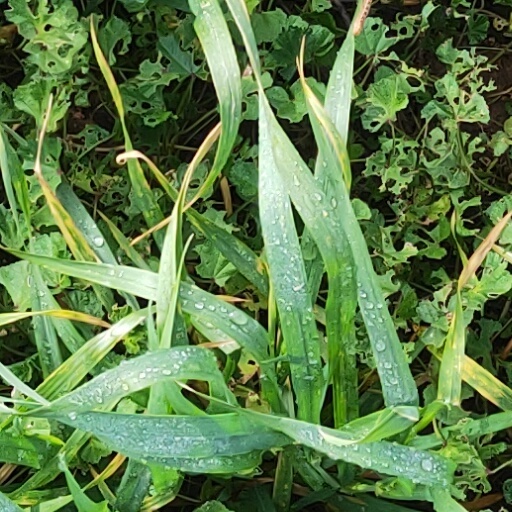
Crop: wheat